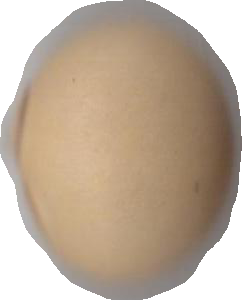
Variety: Dega